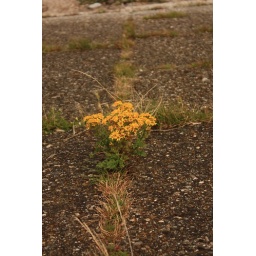
Small flowers set beetween stones in a wall